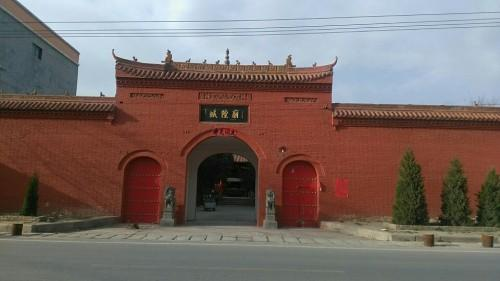
地标名称：城隍庙